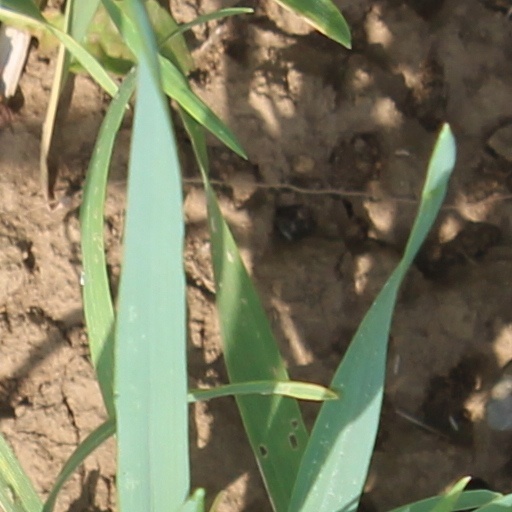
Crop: wheat